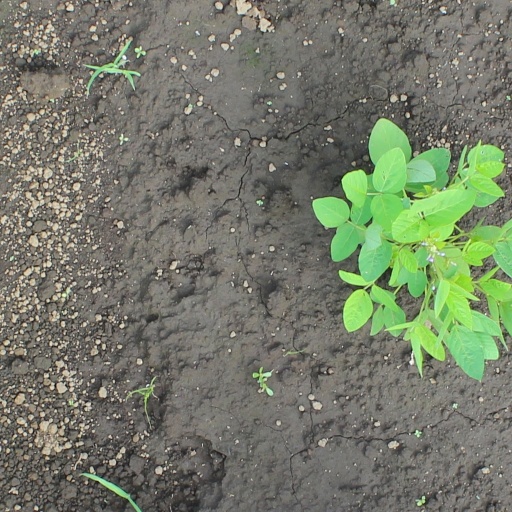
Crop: soybean